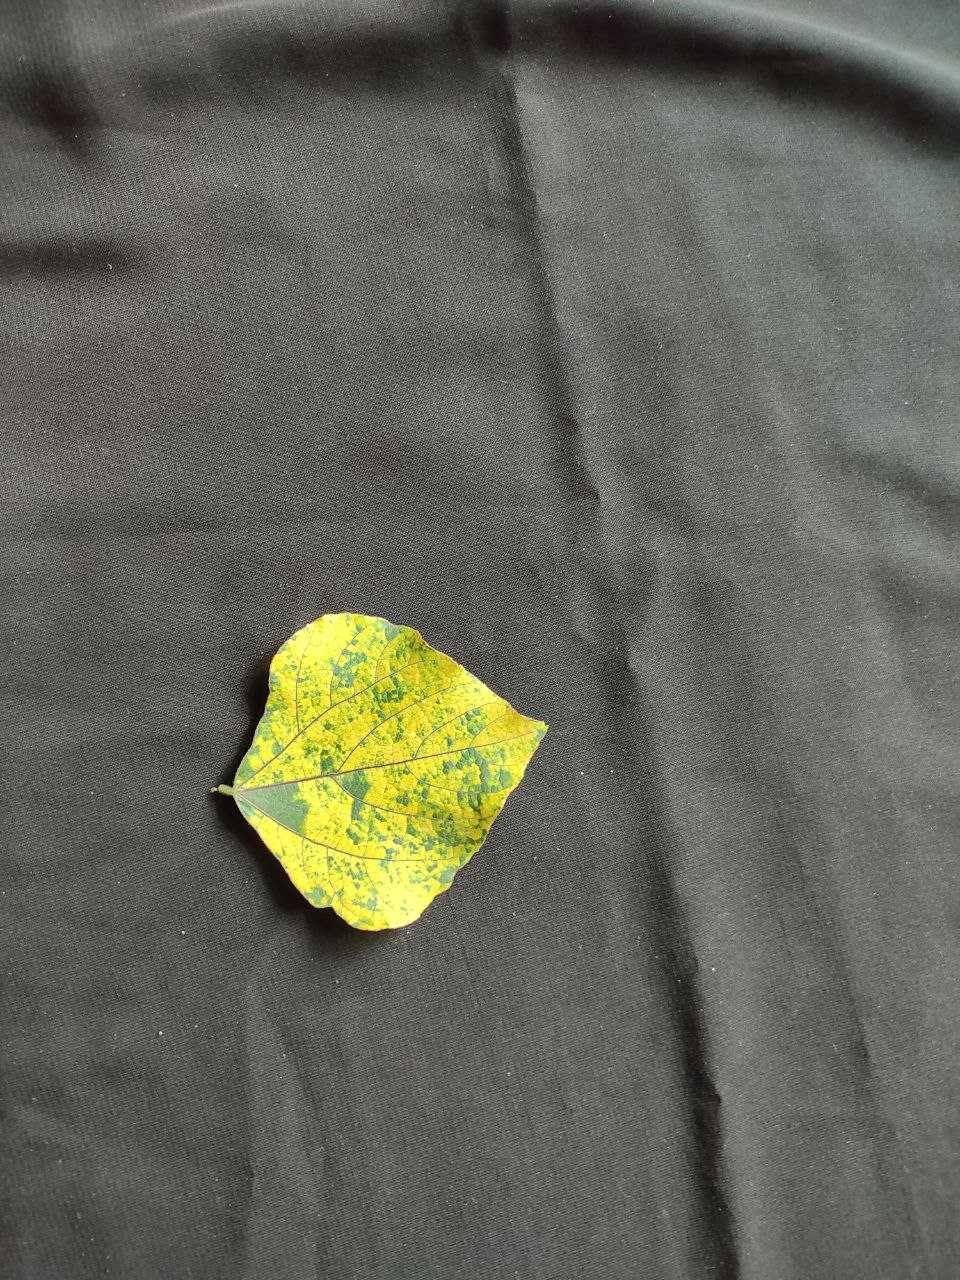
Crop: bean
Leaf condition: Mosaic Virus